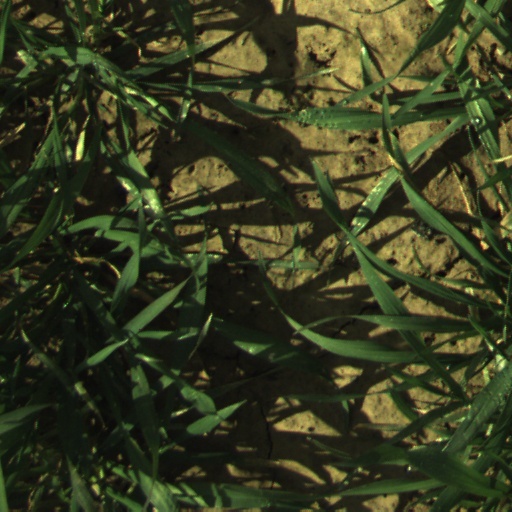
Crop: wheat